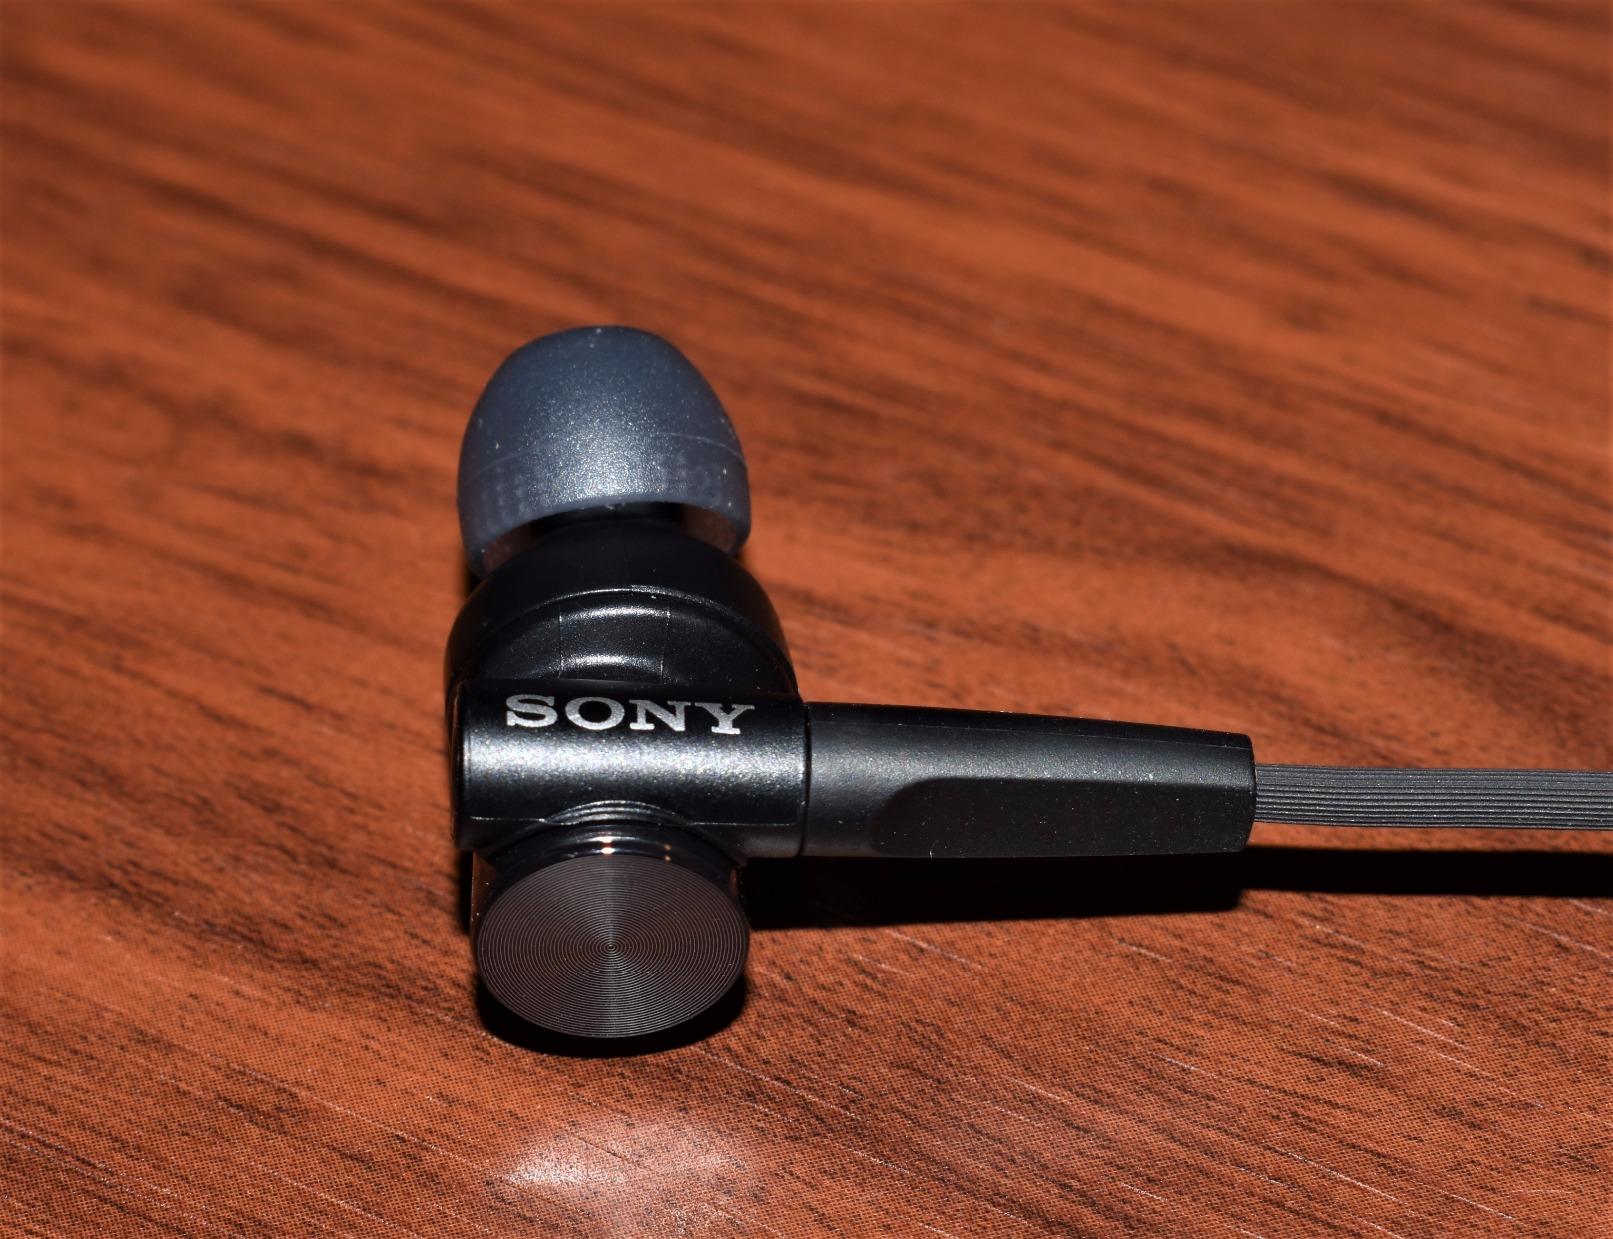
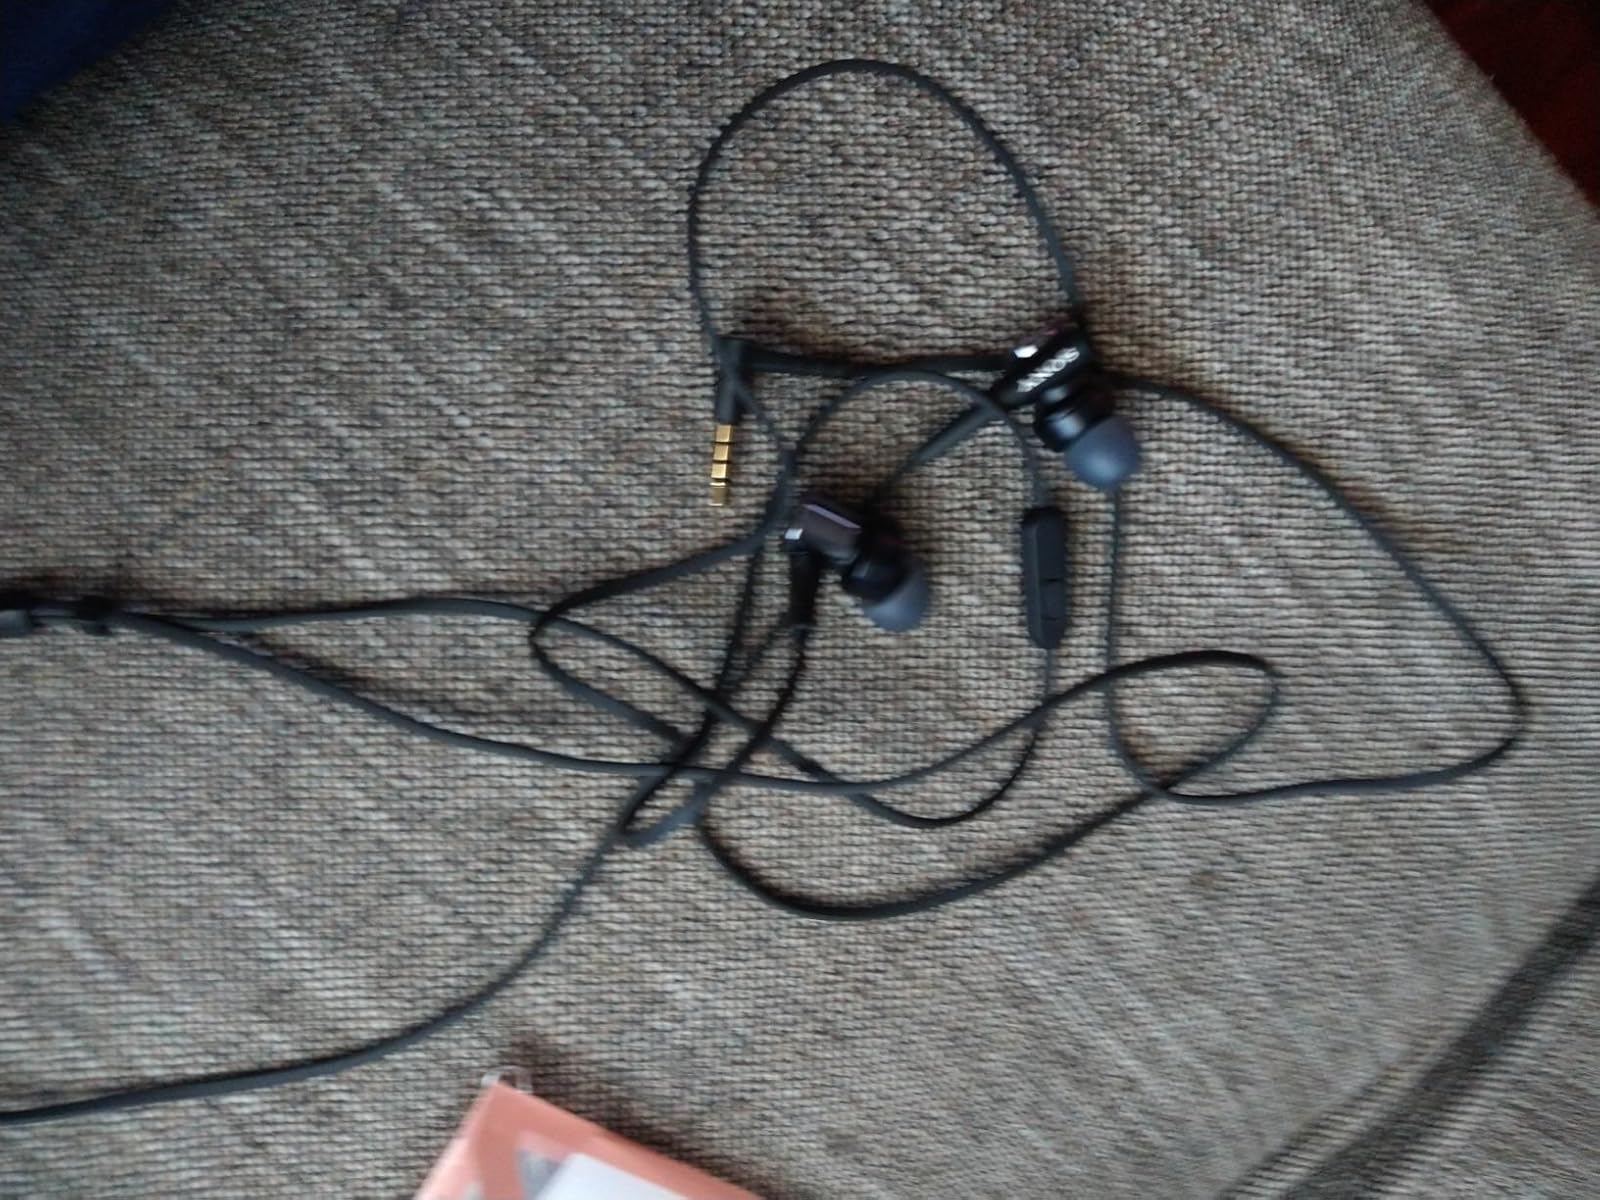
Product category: headphones
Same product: yes